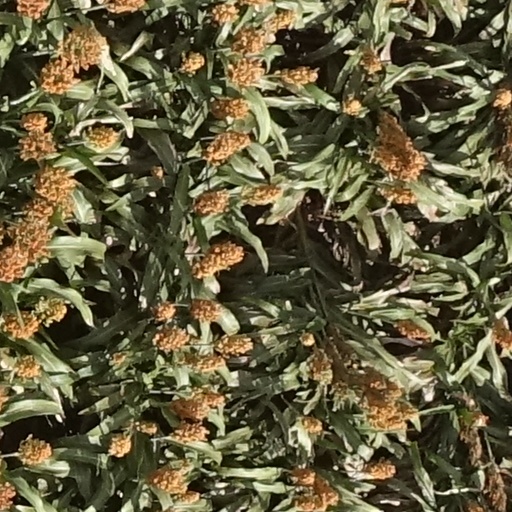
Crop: sorghum